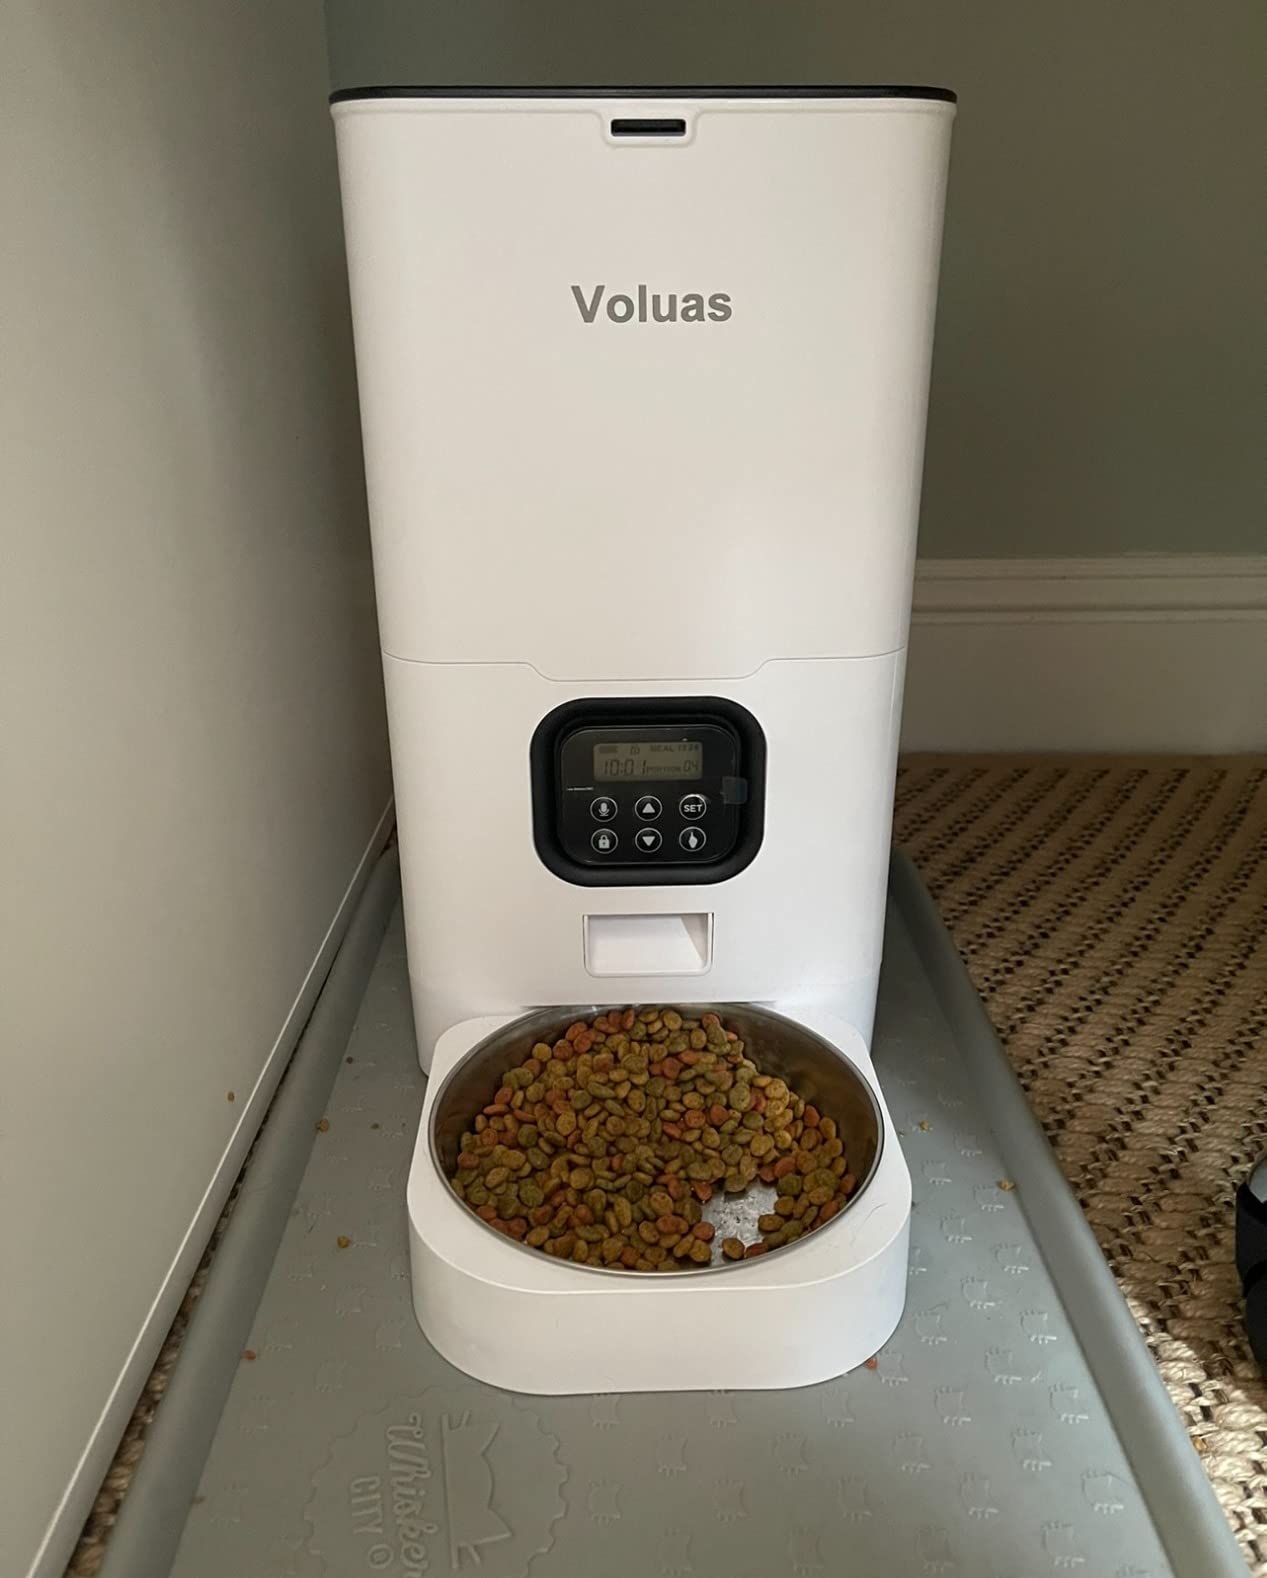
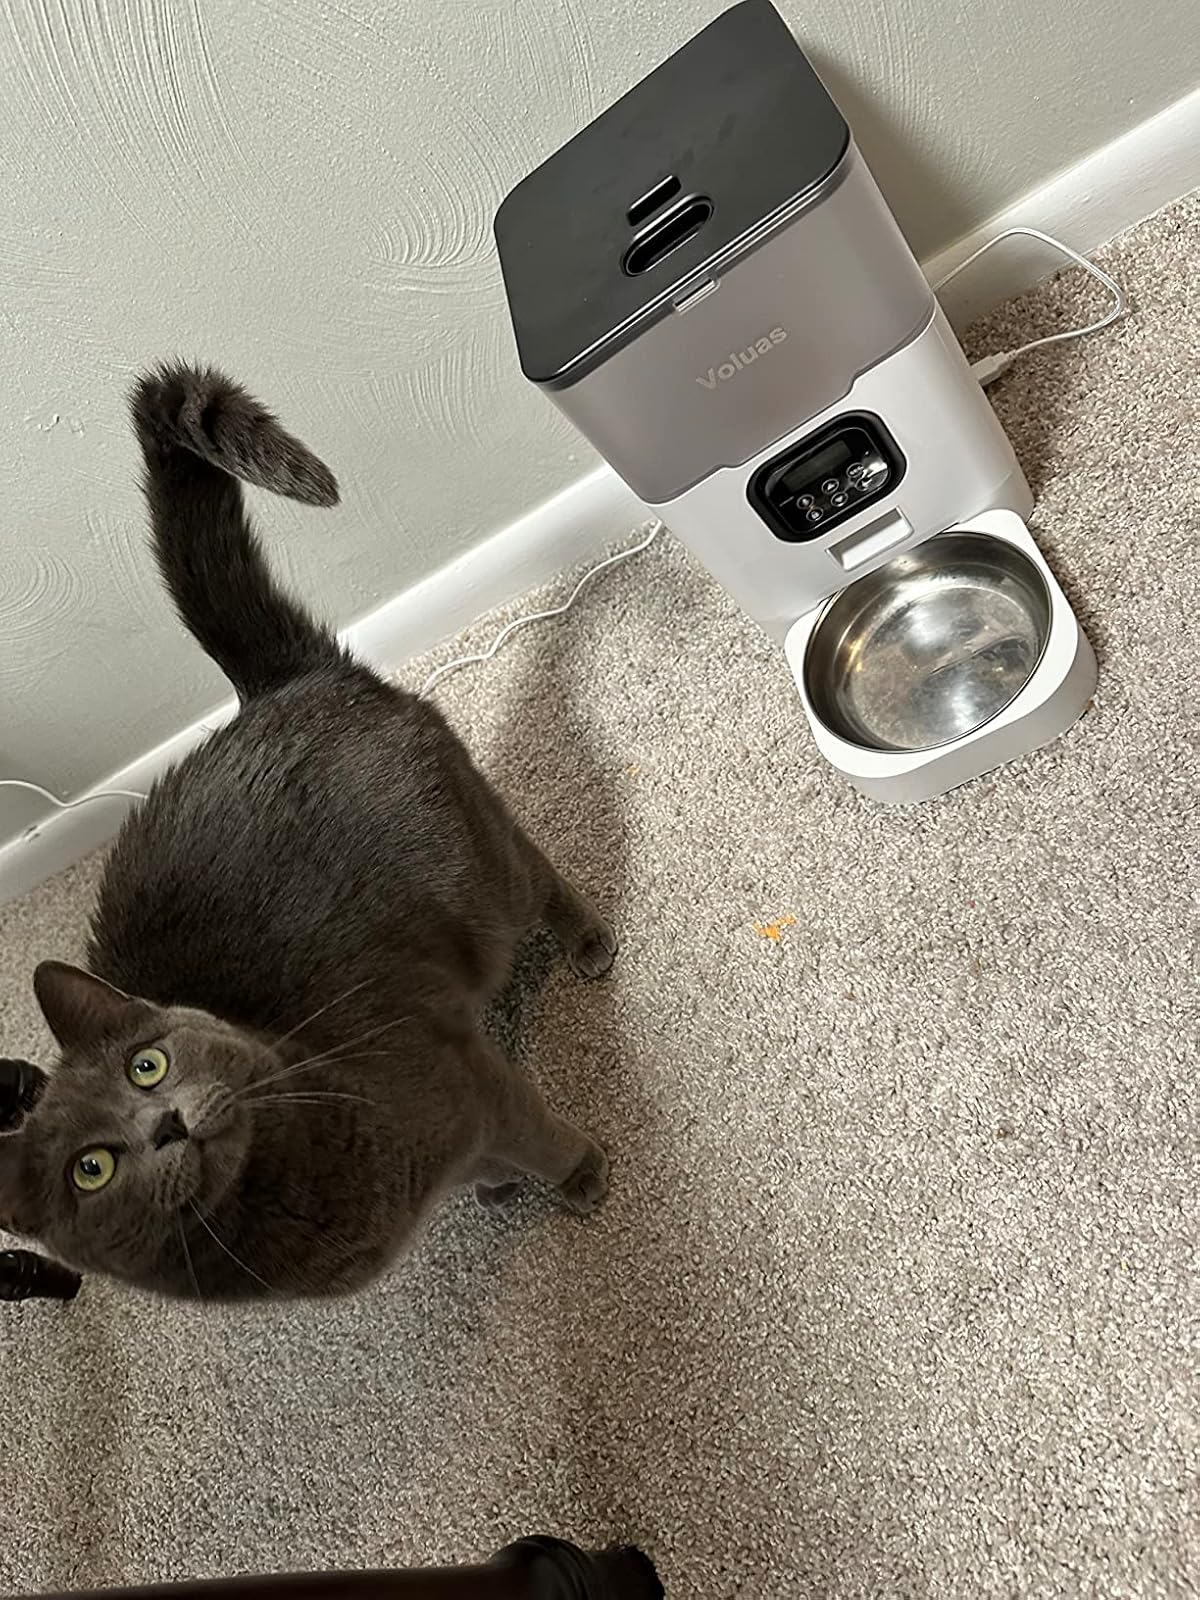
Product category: items_feeder
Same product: no